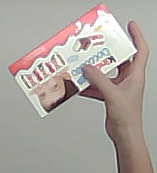
Product: kinder_chocolate